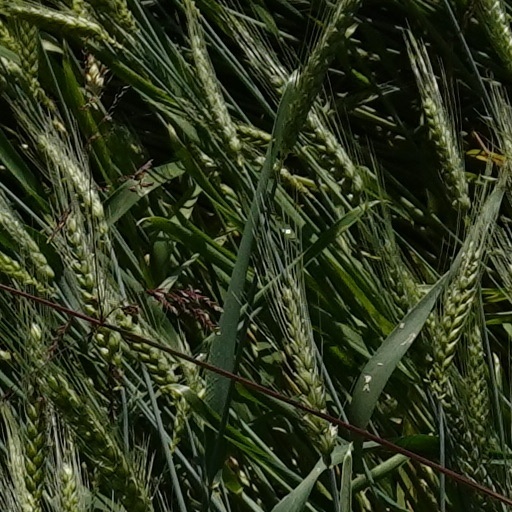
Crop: wheat